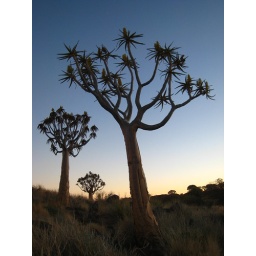
The quiver tree forest in Namibia